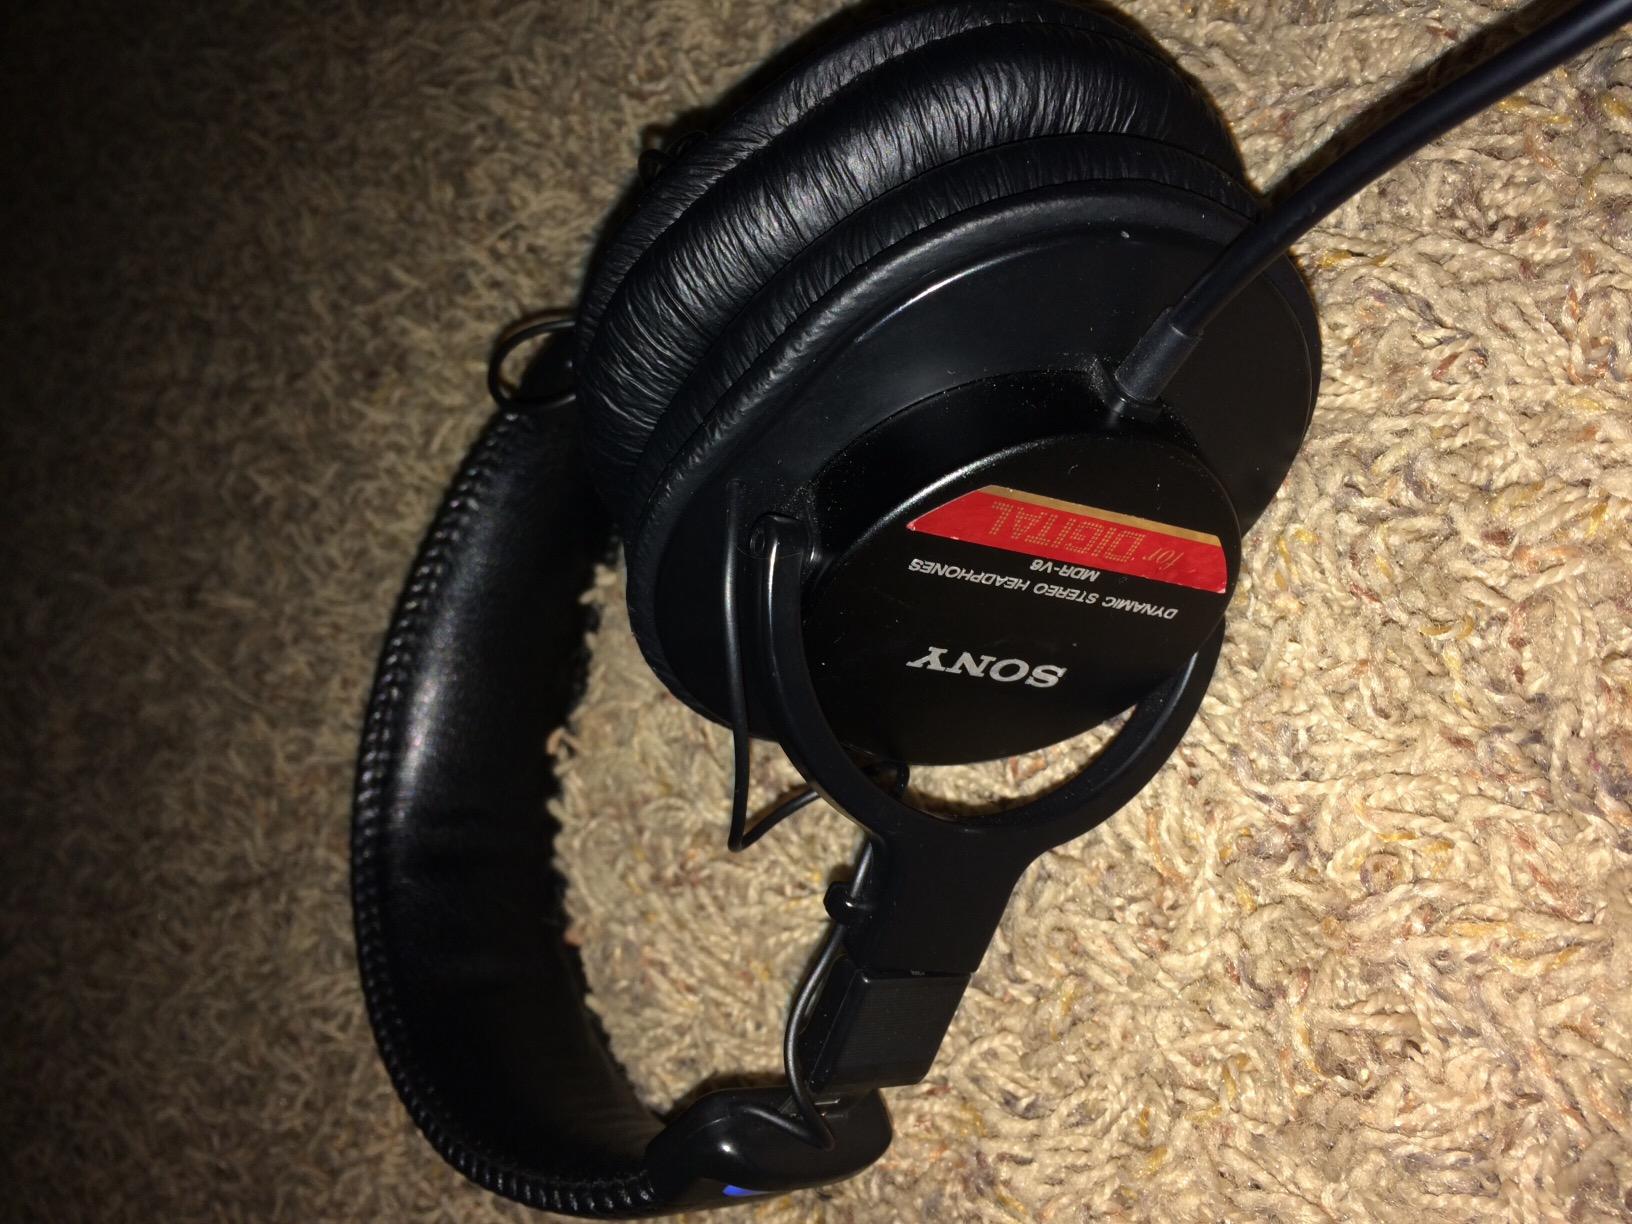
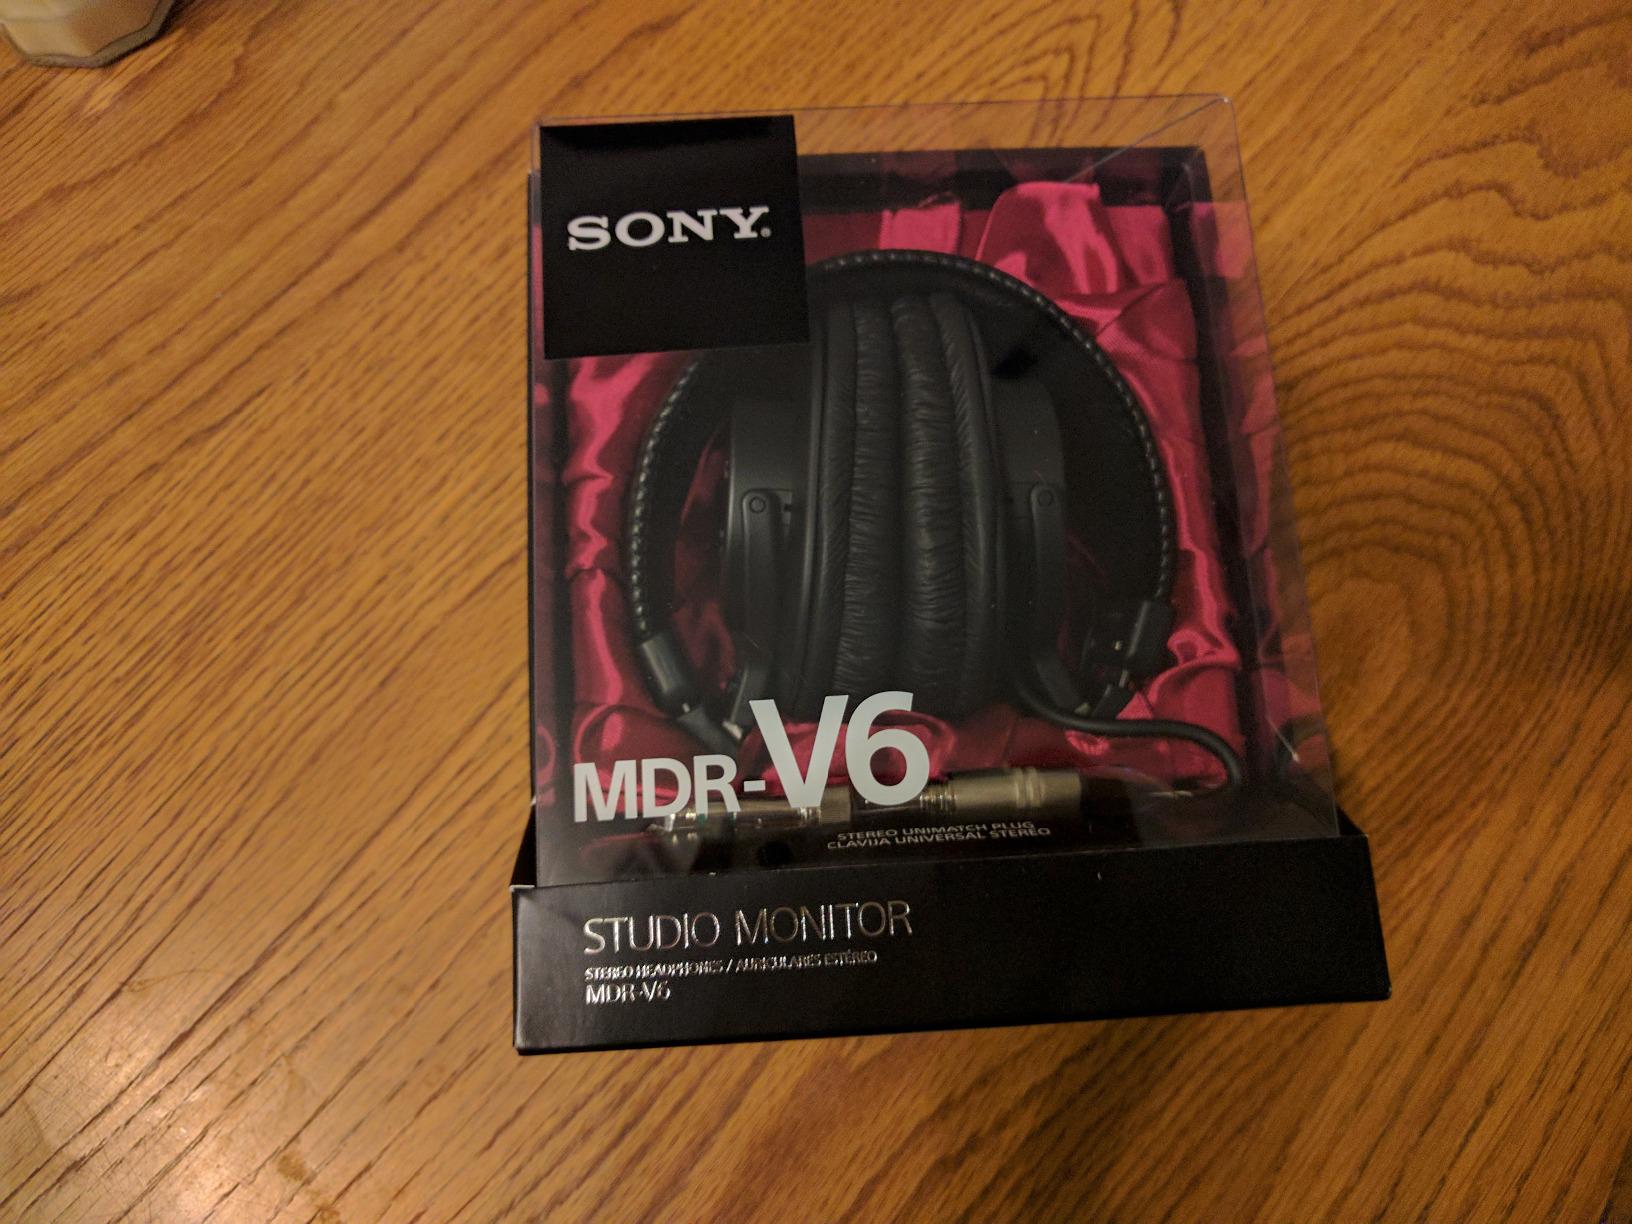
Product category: headphones
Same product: yes